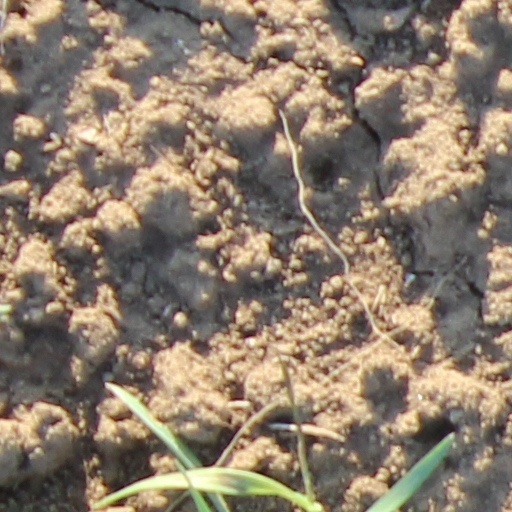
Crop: wheat